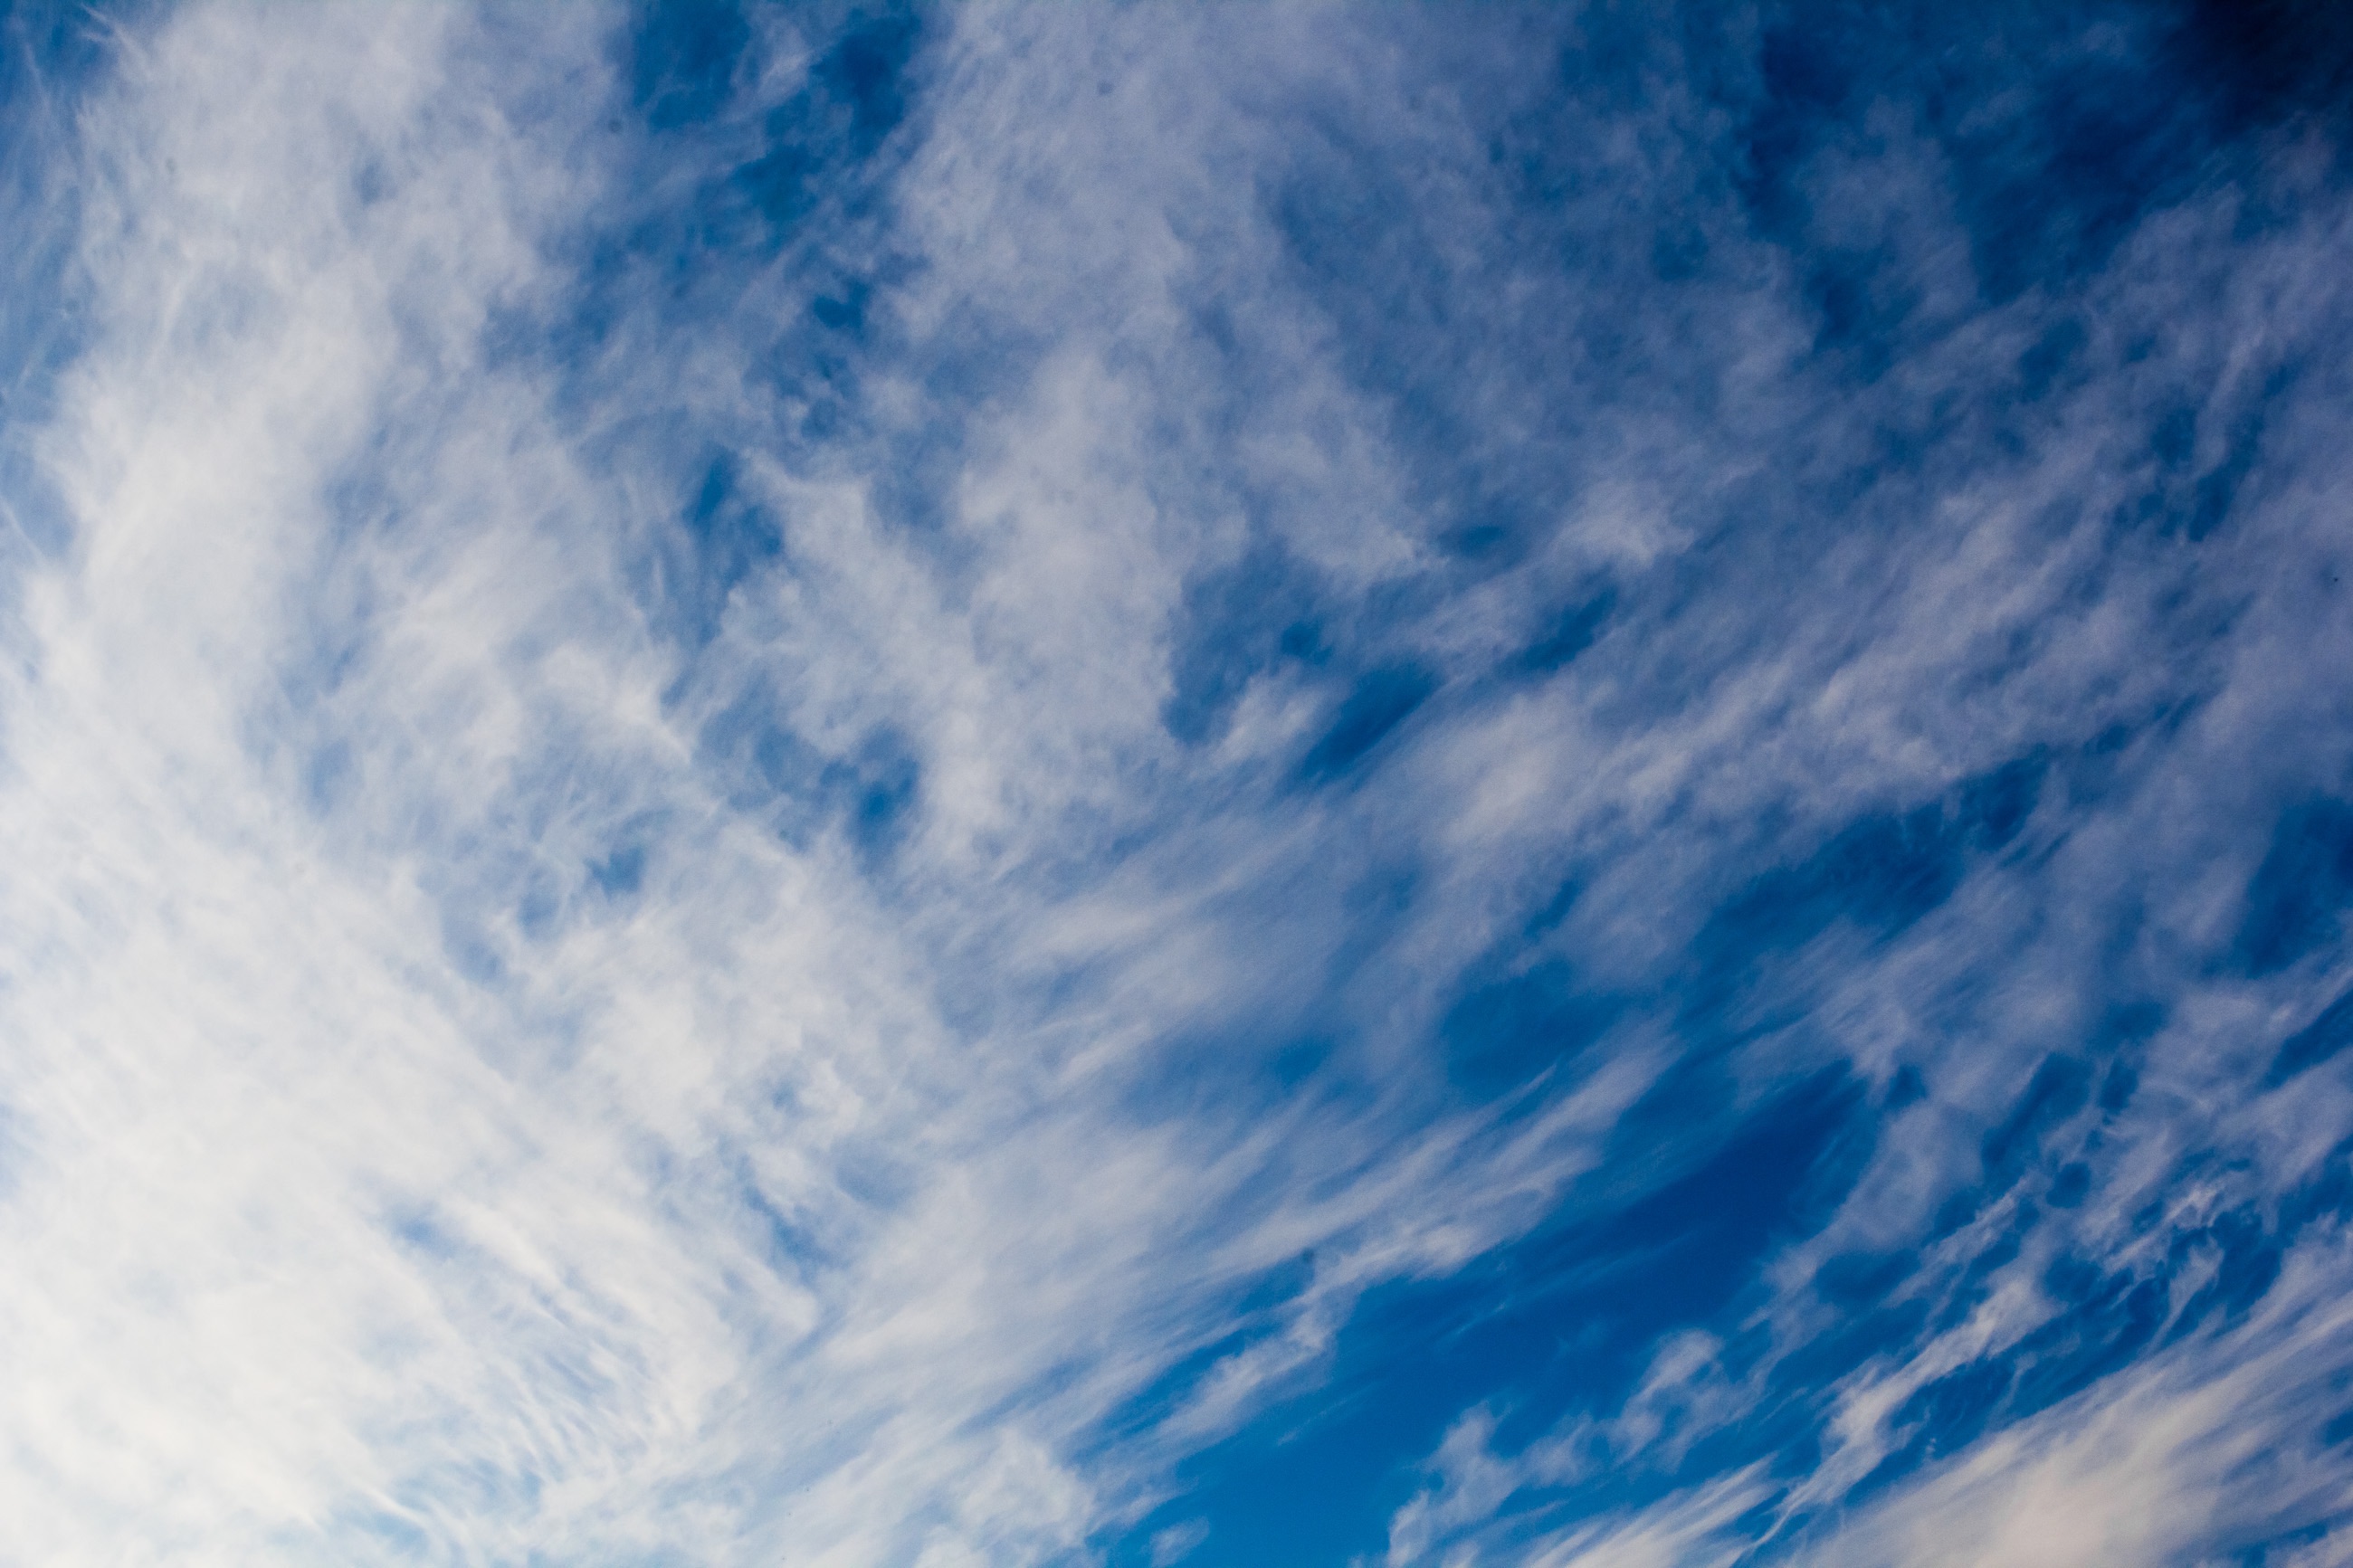
horizon, cloud, sky, sunlight, atmosphere, daytime, reflection, cumulus, blue, meteorological phenomenon, atmosphere of earth